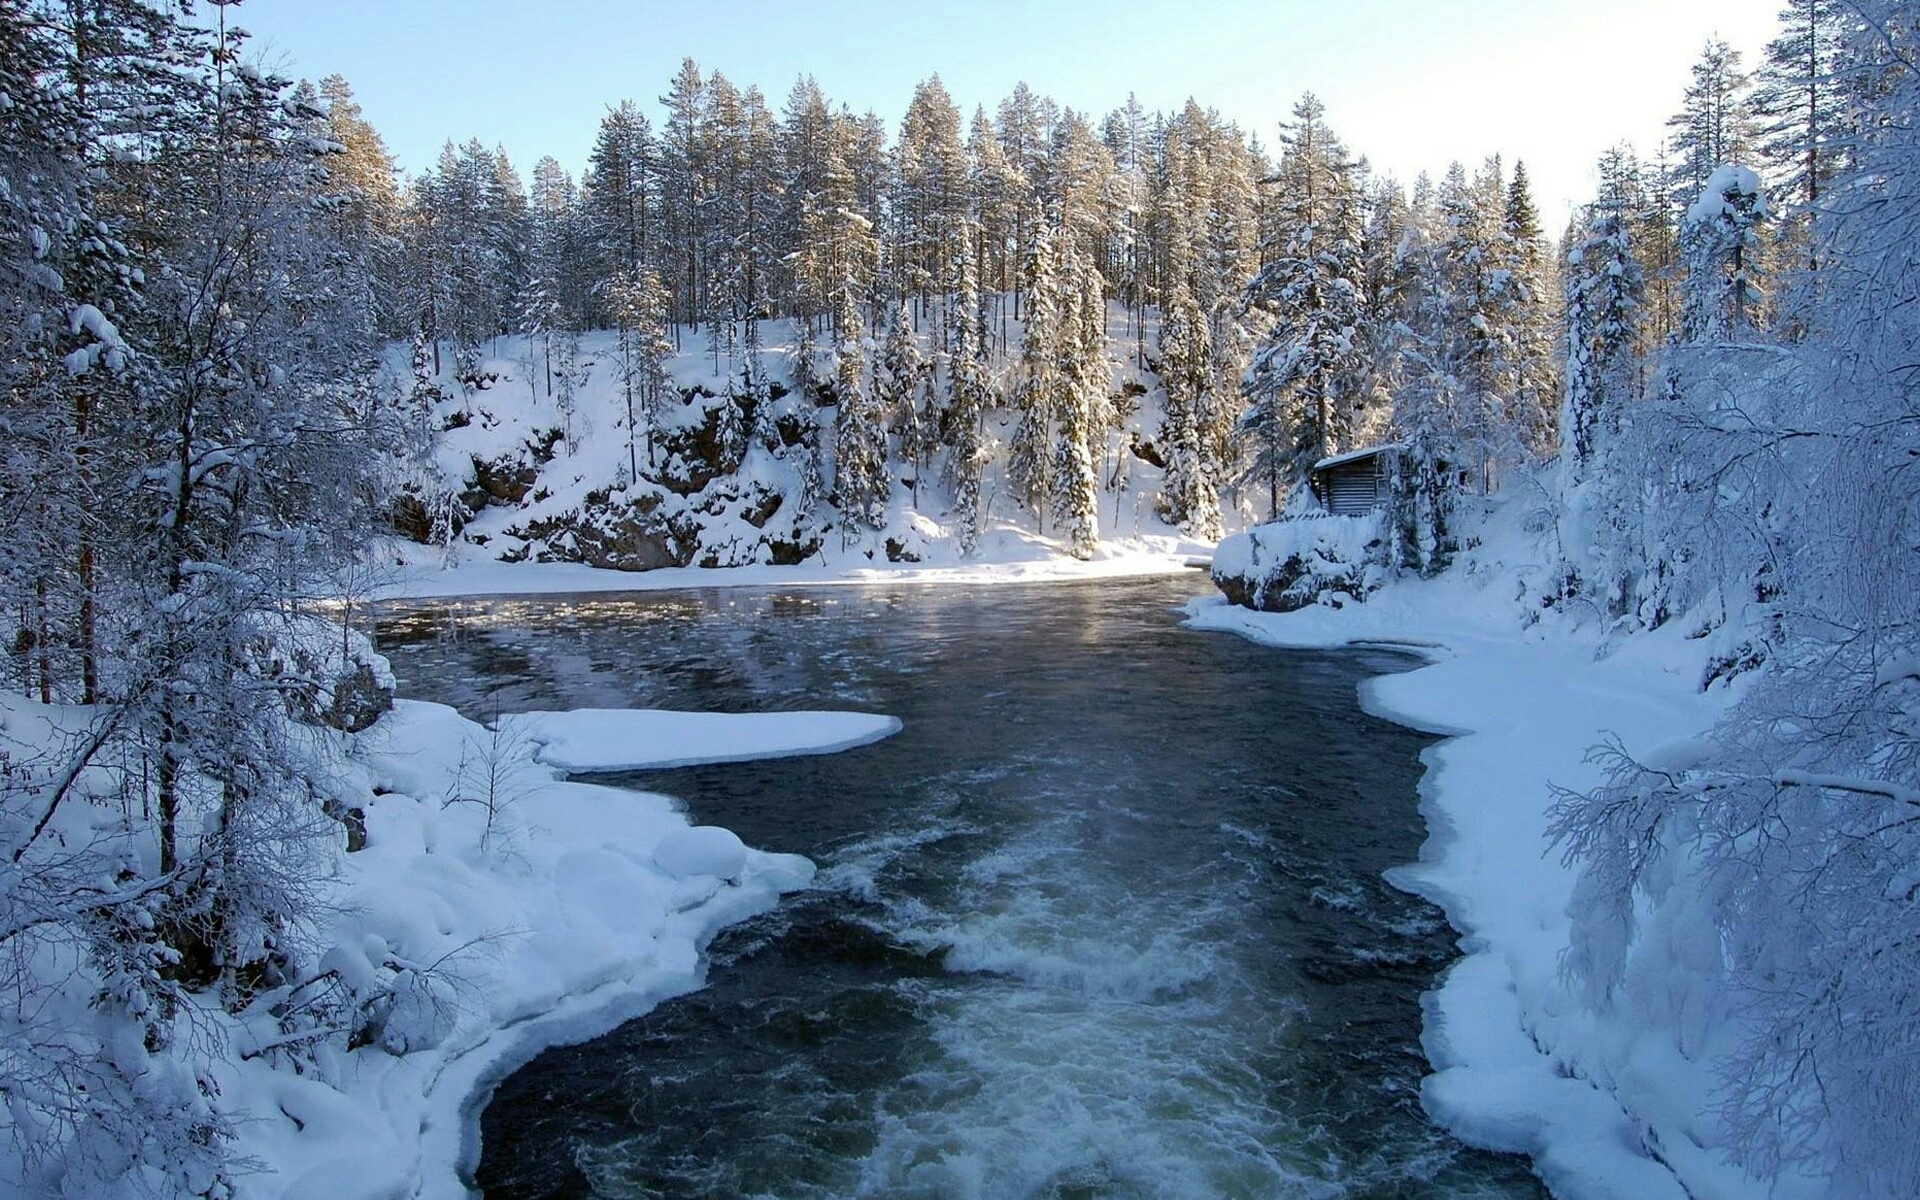
snow, mountain, winter, natural landscape, freezing, branch, tree, stream, watercourse, wilderness, biome, fluvial landforms of streams, evergreen, river, geological phenomenon, spruce fir forest, ice cap, larch, frost, creek, temperate coniferous forest, ice, precipitation, riparian zone, conifer, pine family, grove, tropical and subtropical coniferous forests, fir, arroyo, mountain river, tributary, glacial landform, temperate broadleaf and mixed forest, pine, Northern hardwood forest, silvertip fir, lodgepole pine, spruce, water feature, Larix lyalliiSubalpine Larch